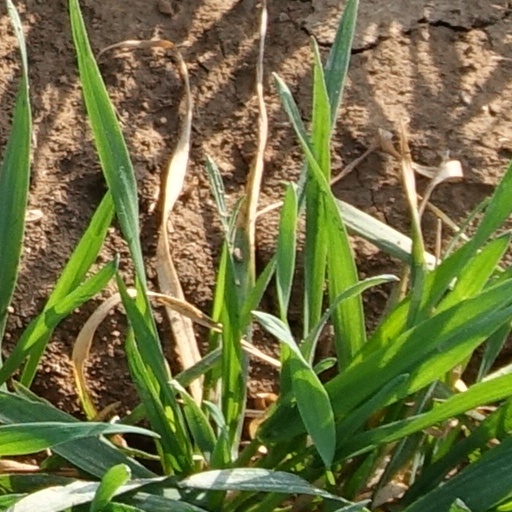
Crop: wheat